Emeril Live

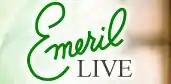

Emeril Live is a television cooking program that aired first on Food Network from October 6, 1997 to December 11, 2007, and then, on Fine Living and The Cooking Channel from July 7, 2008 to December 14, 2010.